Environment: real
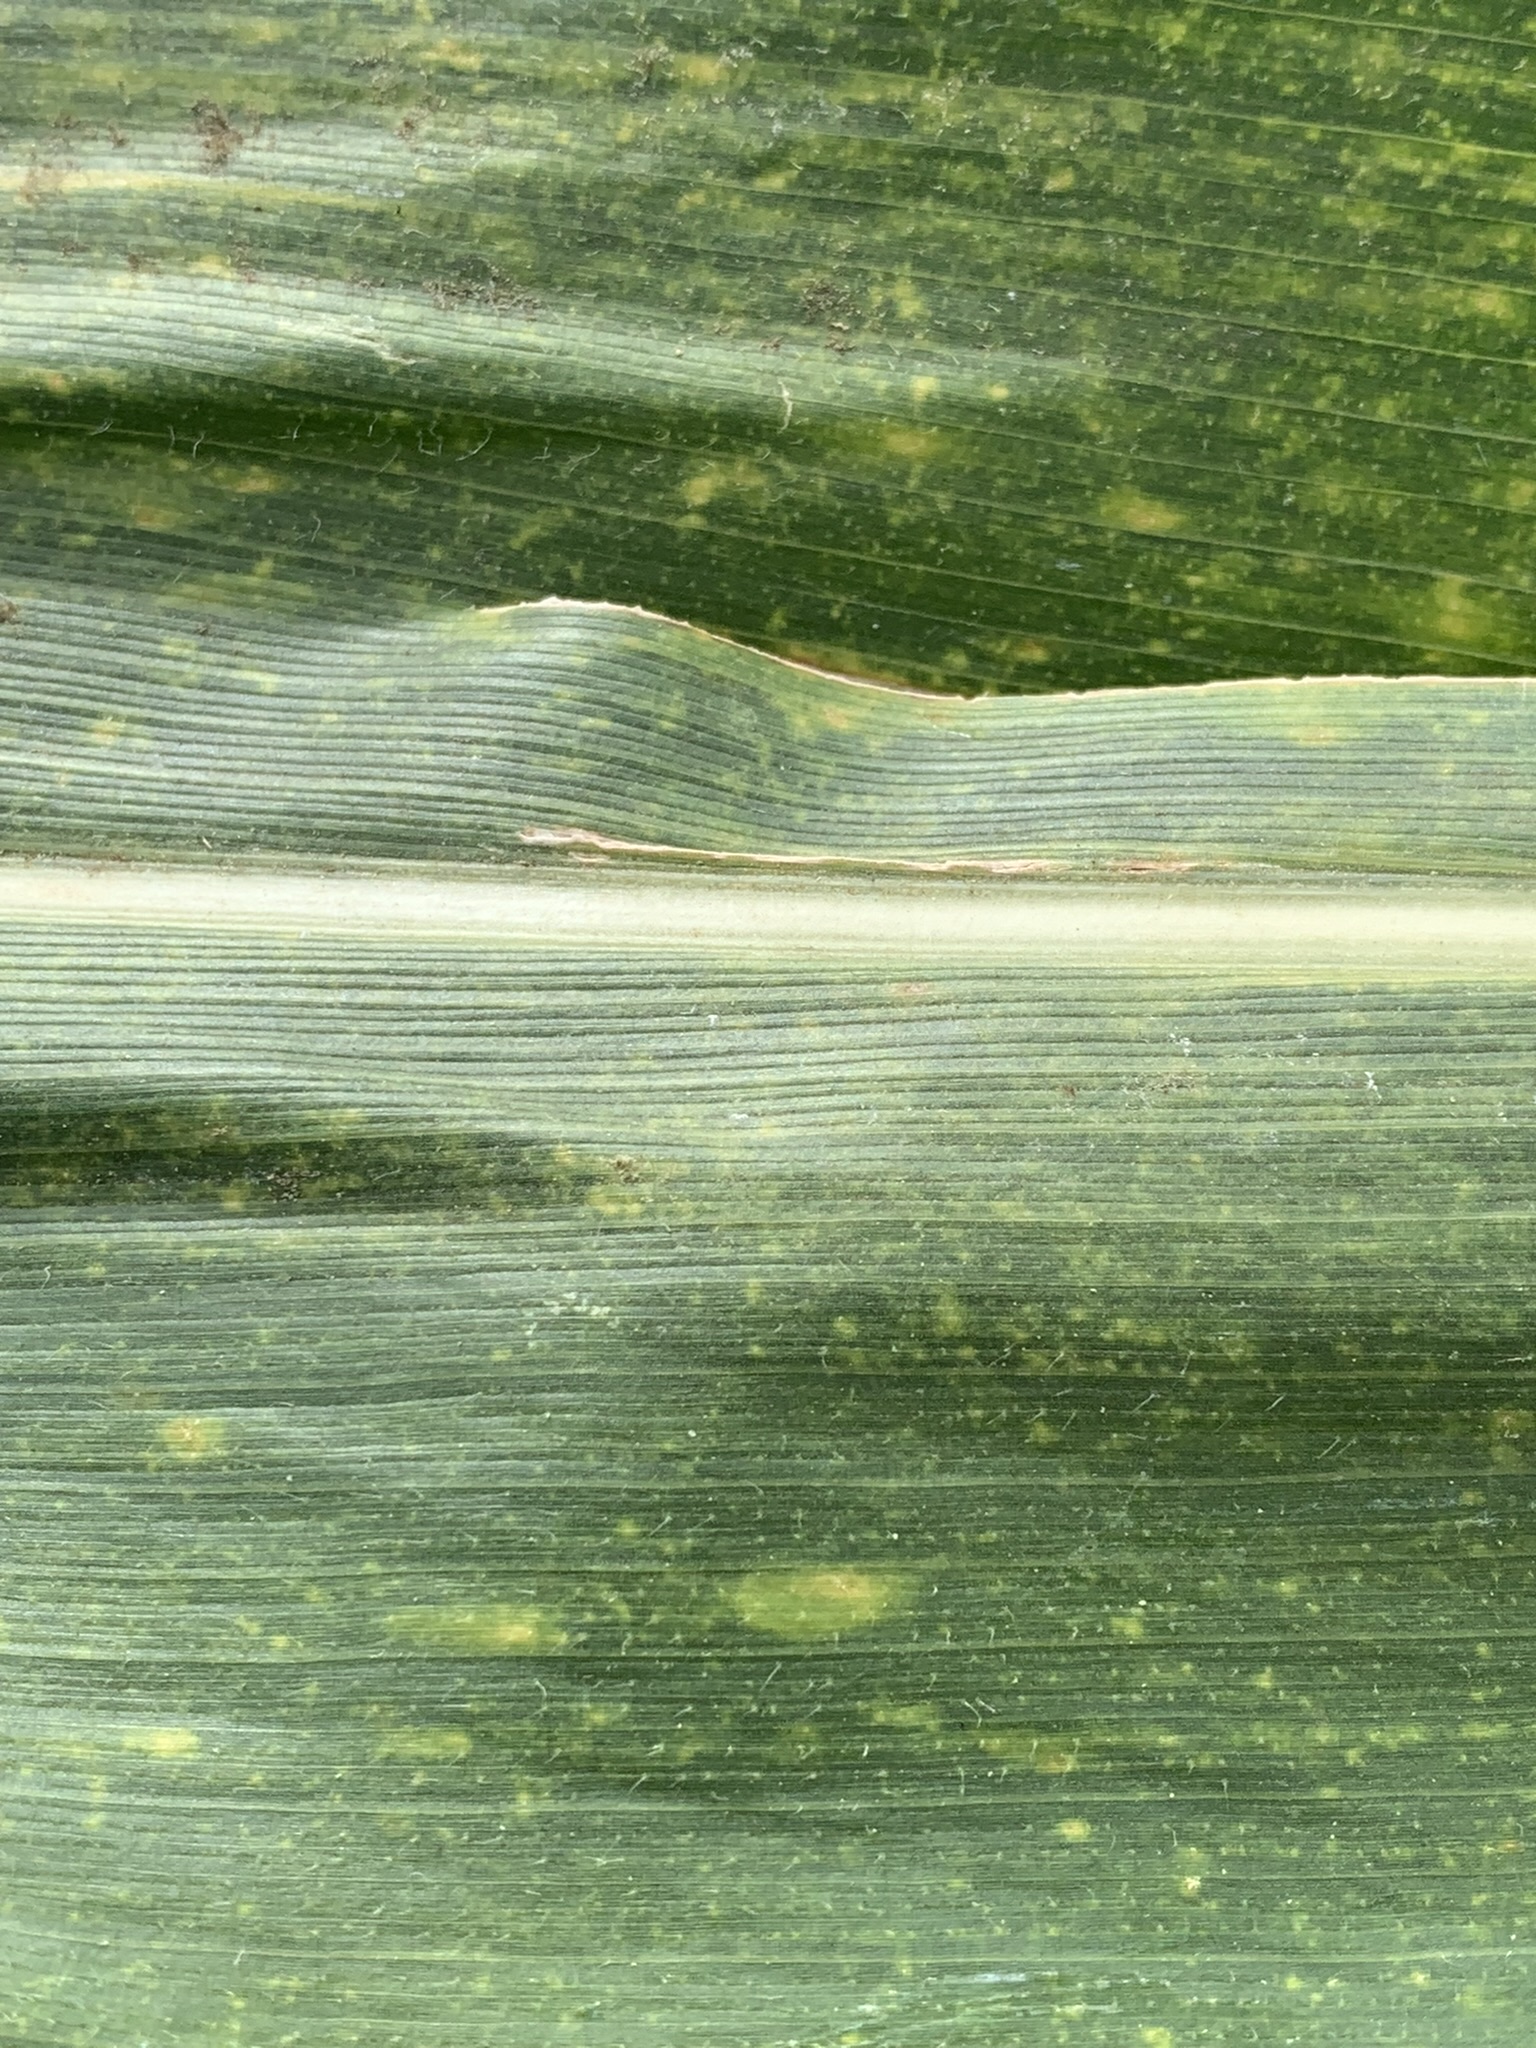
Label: lethal_necrosis